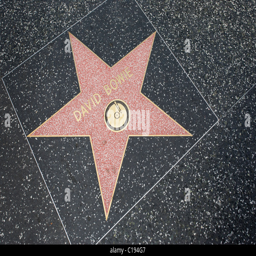
star on the walk of fame